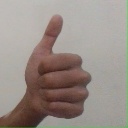
अक्षर: थ